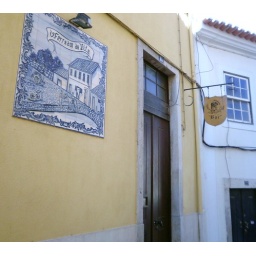
Door closed = bar closed in Portugal. Ugh...and we were thirsty, too. Oh, well...lots of &amp;quot;ABERTO&amp;quot; signs elsewhere!